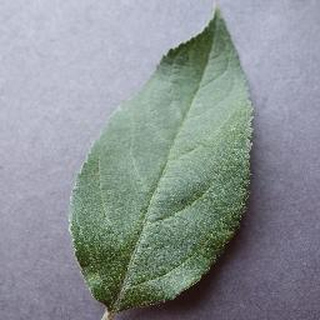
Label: healthy_apple